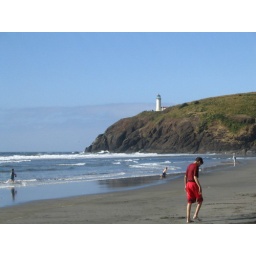
The beach at Cape Disappointment, North Head lighthouse in background